Alex Morgan

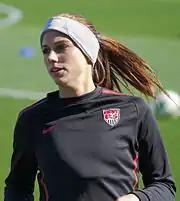
Morgan with the United States women's national team in Frisco, Texas, February 2012

On January 5, 2017, Morgan signed with French champions Olympique Lyonnais (Lyon) for a reported $33,000 per month. The six-month contract included a mutual option for an additional season.